Nad Al Sheba Racecourse

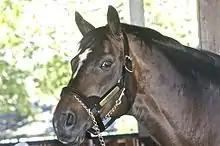
Cigar - the winner of the first Dubai World Cup race at Nad Al Sheba

Nad Al Sheba featured a golf club, which was designed in 1993 by Karl Litten. It was an 18 hole links style course, 6503 yards in length and had a par of 71. The copurse was closed in May 2007 to make way for the Meydan Racecourse development. At the time it had around 1200 members.